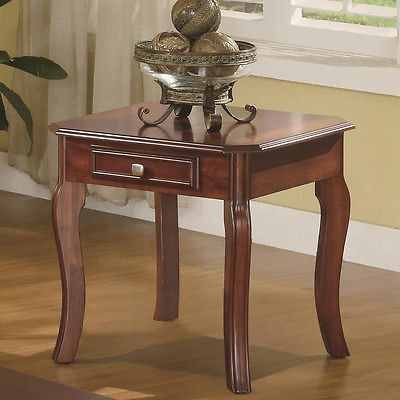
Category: table